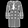
Label: Dress